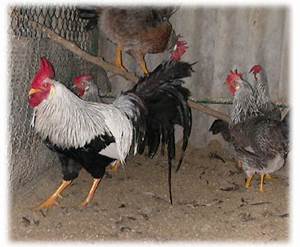
Label: chicken